Indian Maritime University

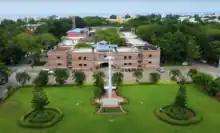
IMU chennai campus

The academy was established with the technical assistance from UNDP / UNCTAD. It is credited with ISO 9001:2000 Certification and accredited as grade 1 rating by ICRA.